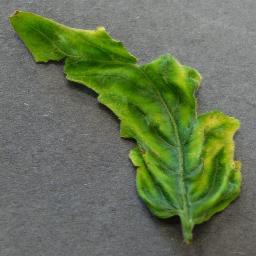
Label: Tomato___Tomato_Yellow_Leaf_Curl_Virus